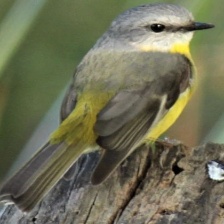
Species: EASTERN YELLOW ROBIN
Scientific name: EOPSALTRIA AUSTRALIS
ImageNet parent category: robin